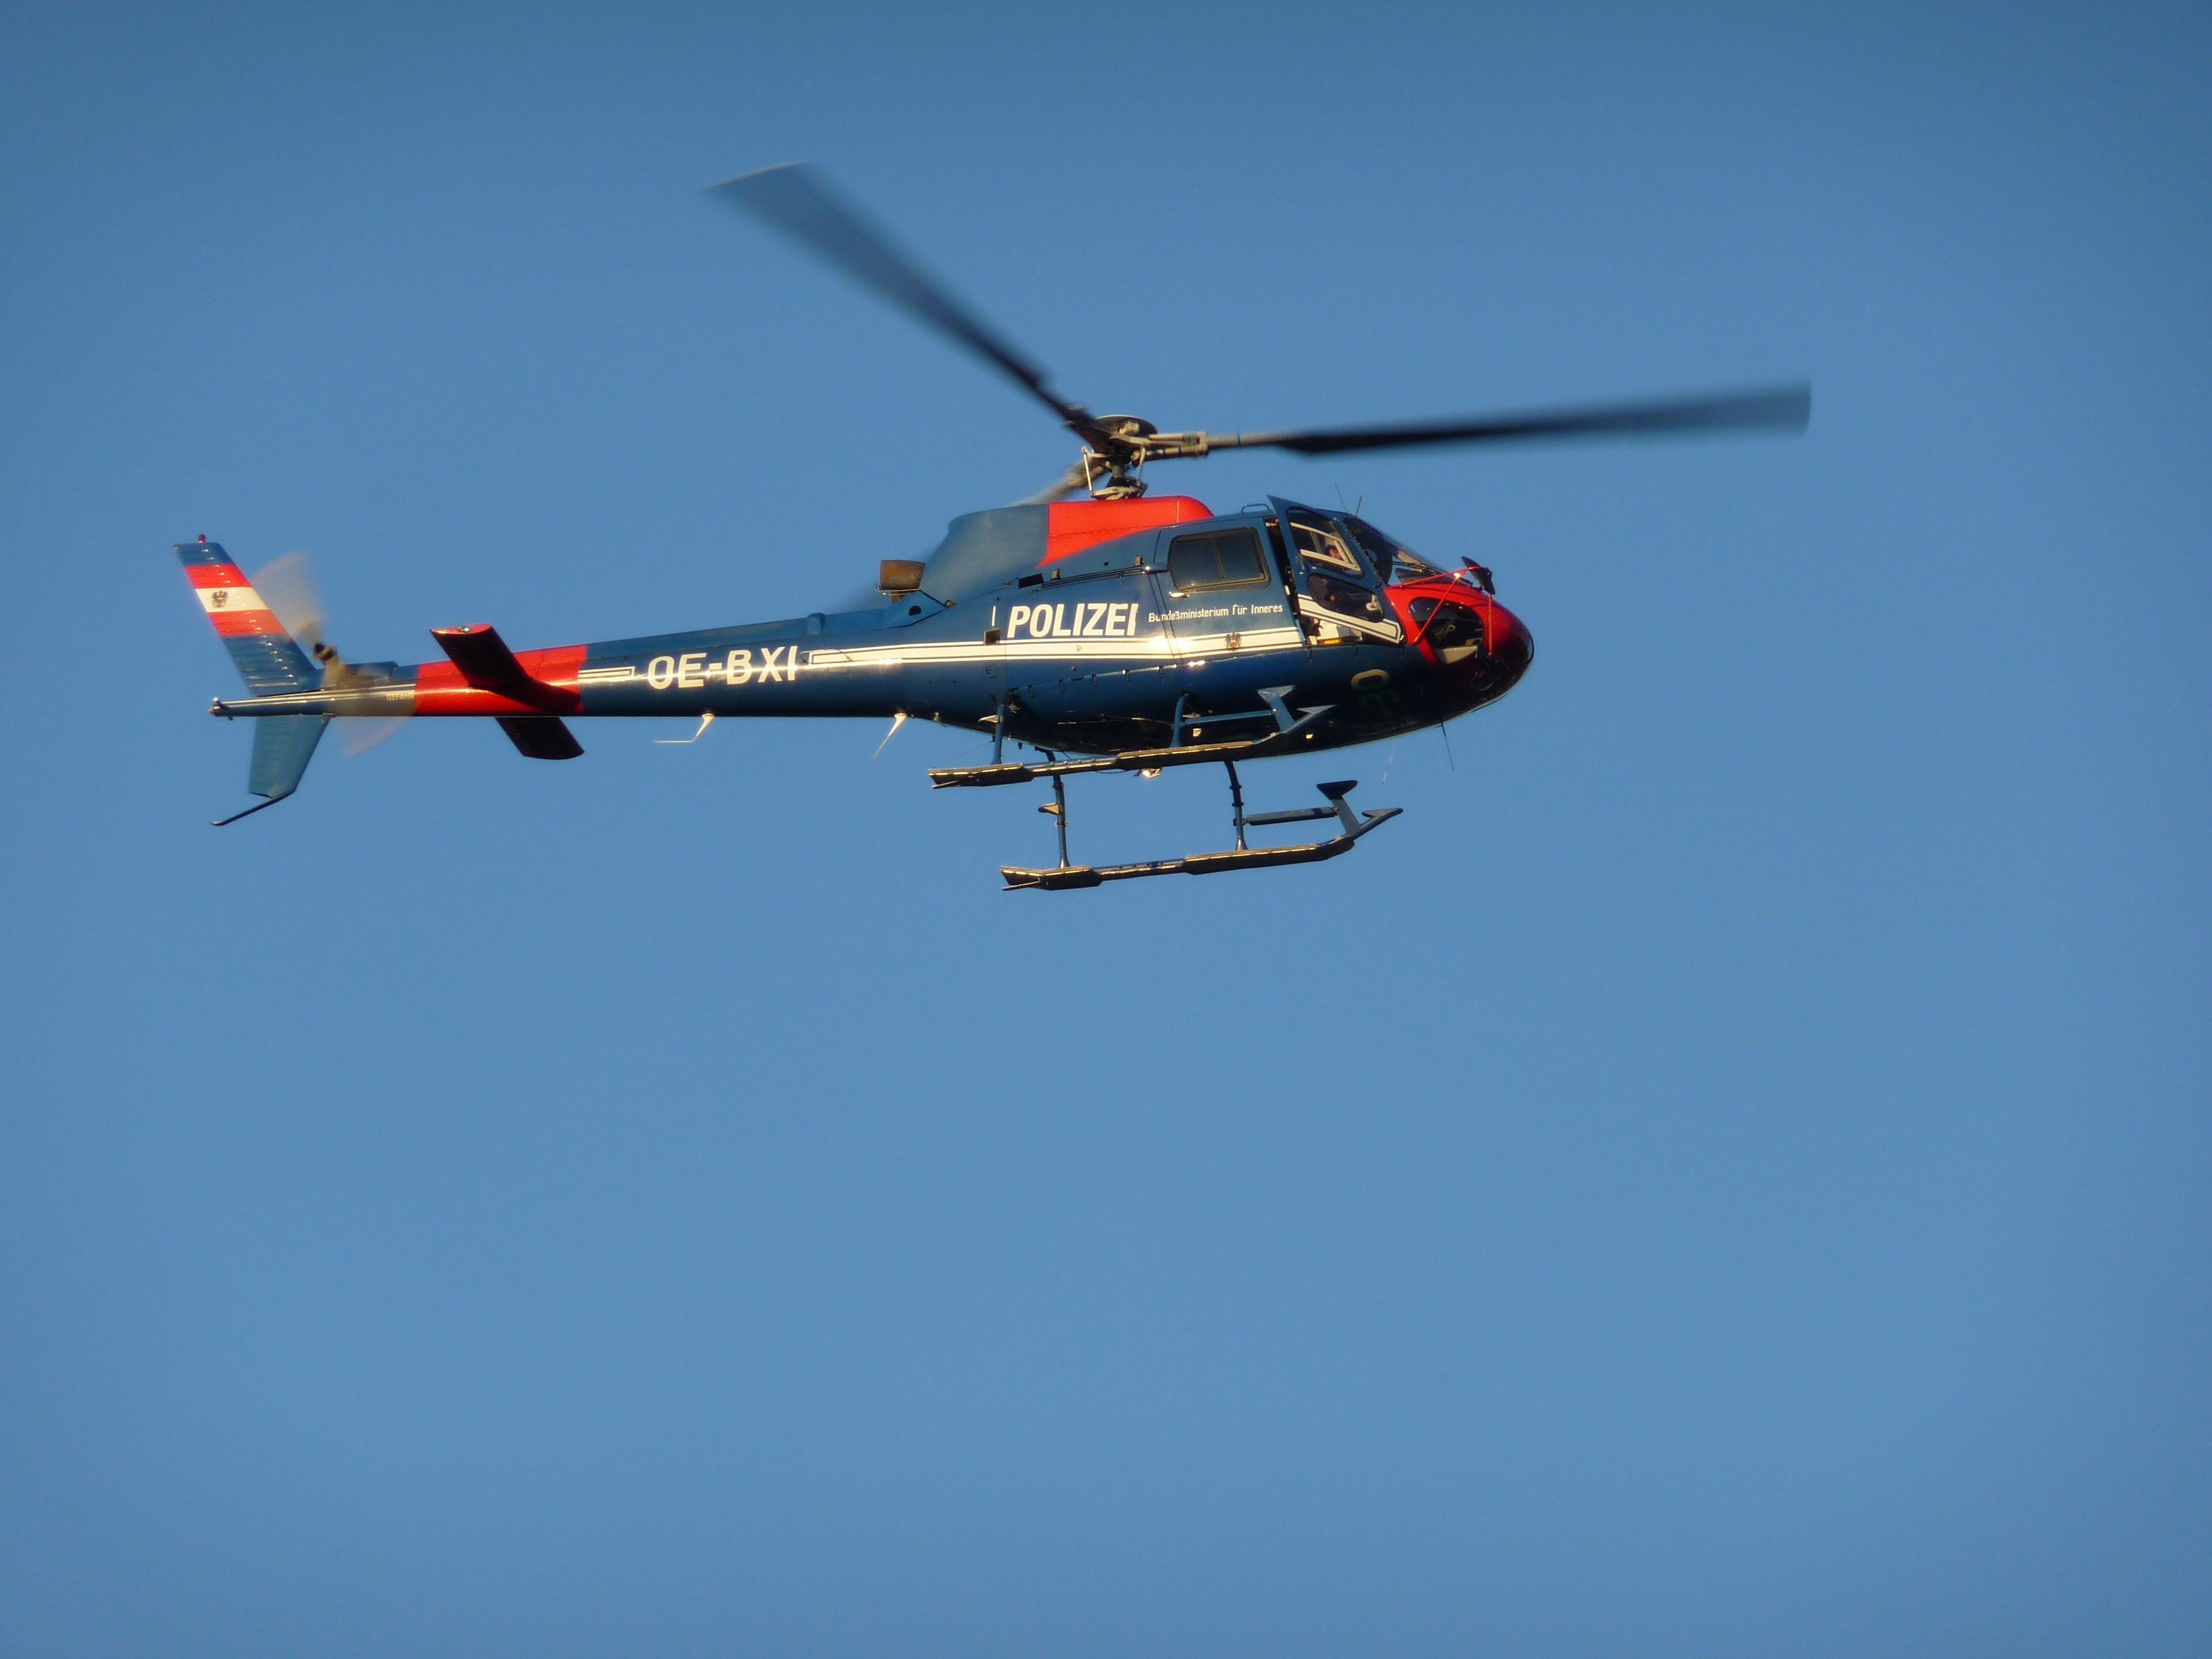
fly, aircraft, vehicle, aviation, flight, helicopter, use, rotorcraft, air show, air force, police helicopter, atmosphere of earth, helicopter rotor, military helicopter